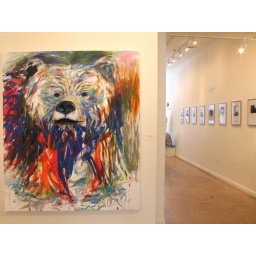
alvin amason at alaska house in soho, brothers on the water